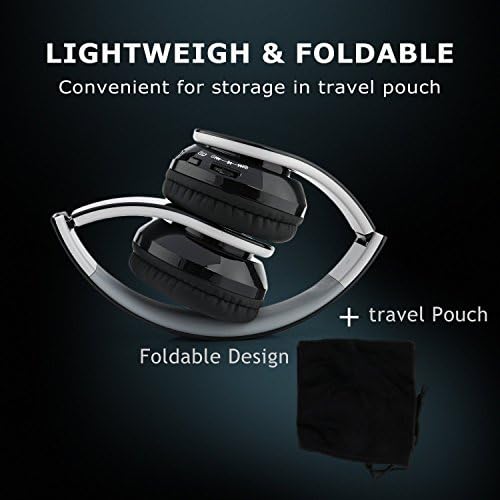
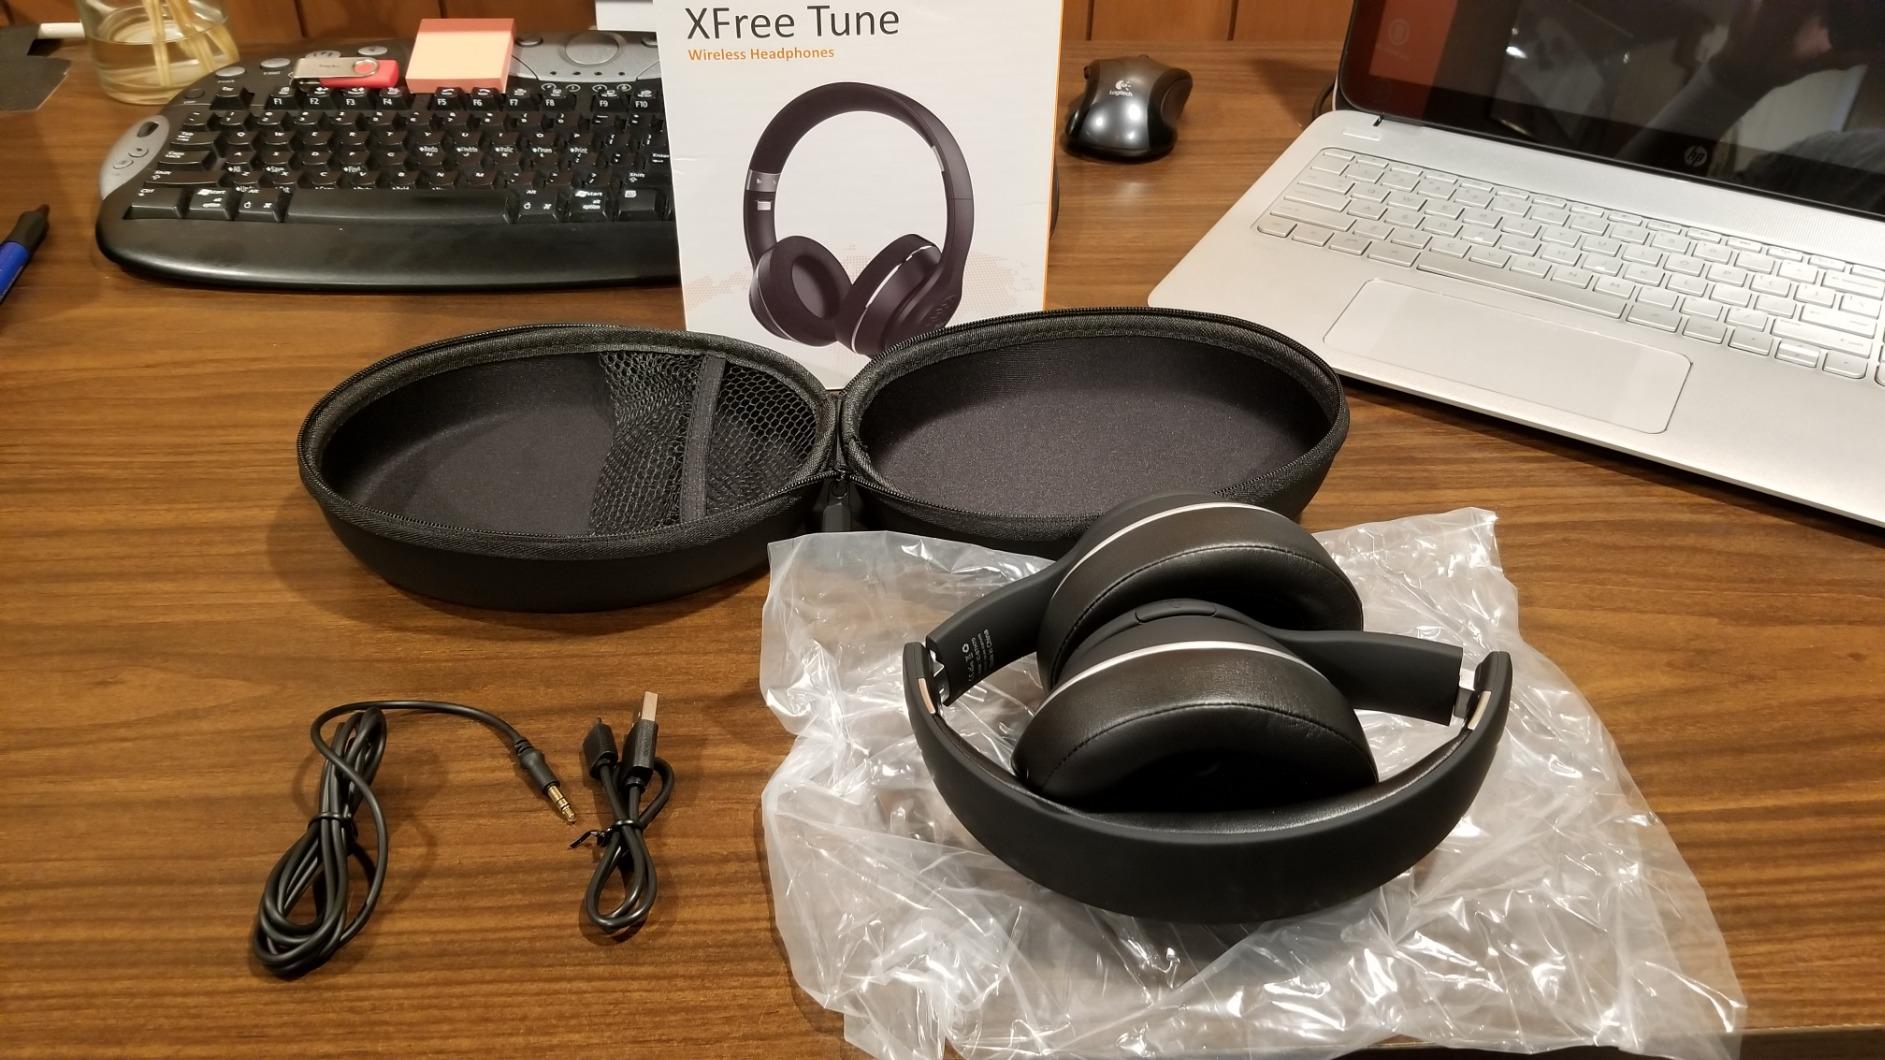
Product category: headphones
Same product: no